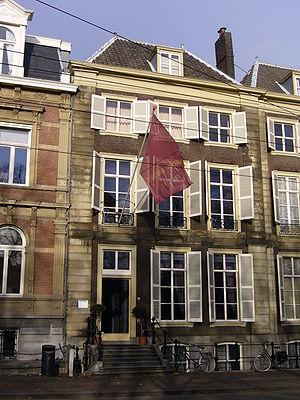
Le musée Bredius est un musée d’art situé à La Haye aux Pays-Bas. Ses collections se composent de peintures, pour la plupart du siècle d'or néerlandais, de dessins, de pièces d'argenterie et de céramiques.